Serena ChaCha

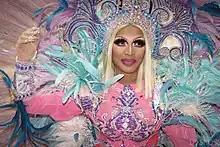
Serena ChaCha at RuPaul's DragCon LA, 2022

Myron Arturo Morgan (born 17 September 1990), better known by the stage name Serena ChaCha, is a Panamanian-American drag performer and wigstress, best known for appearing on the fifth season of "RuPaul's Drag Race", and on the sixth season of "RuPaul's Drag Race: All Stars", placing 13th in both.